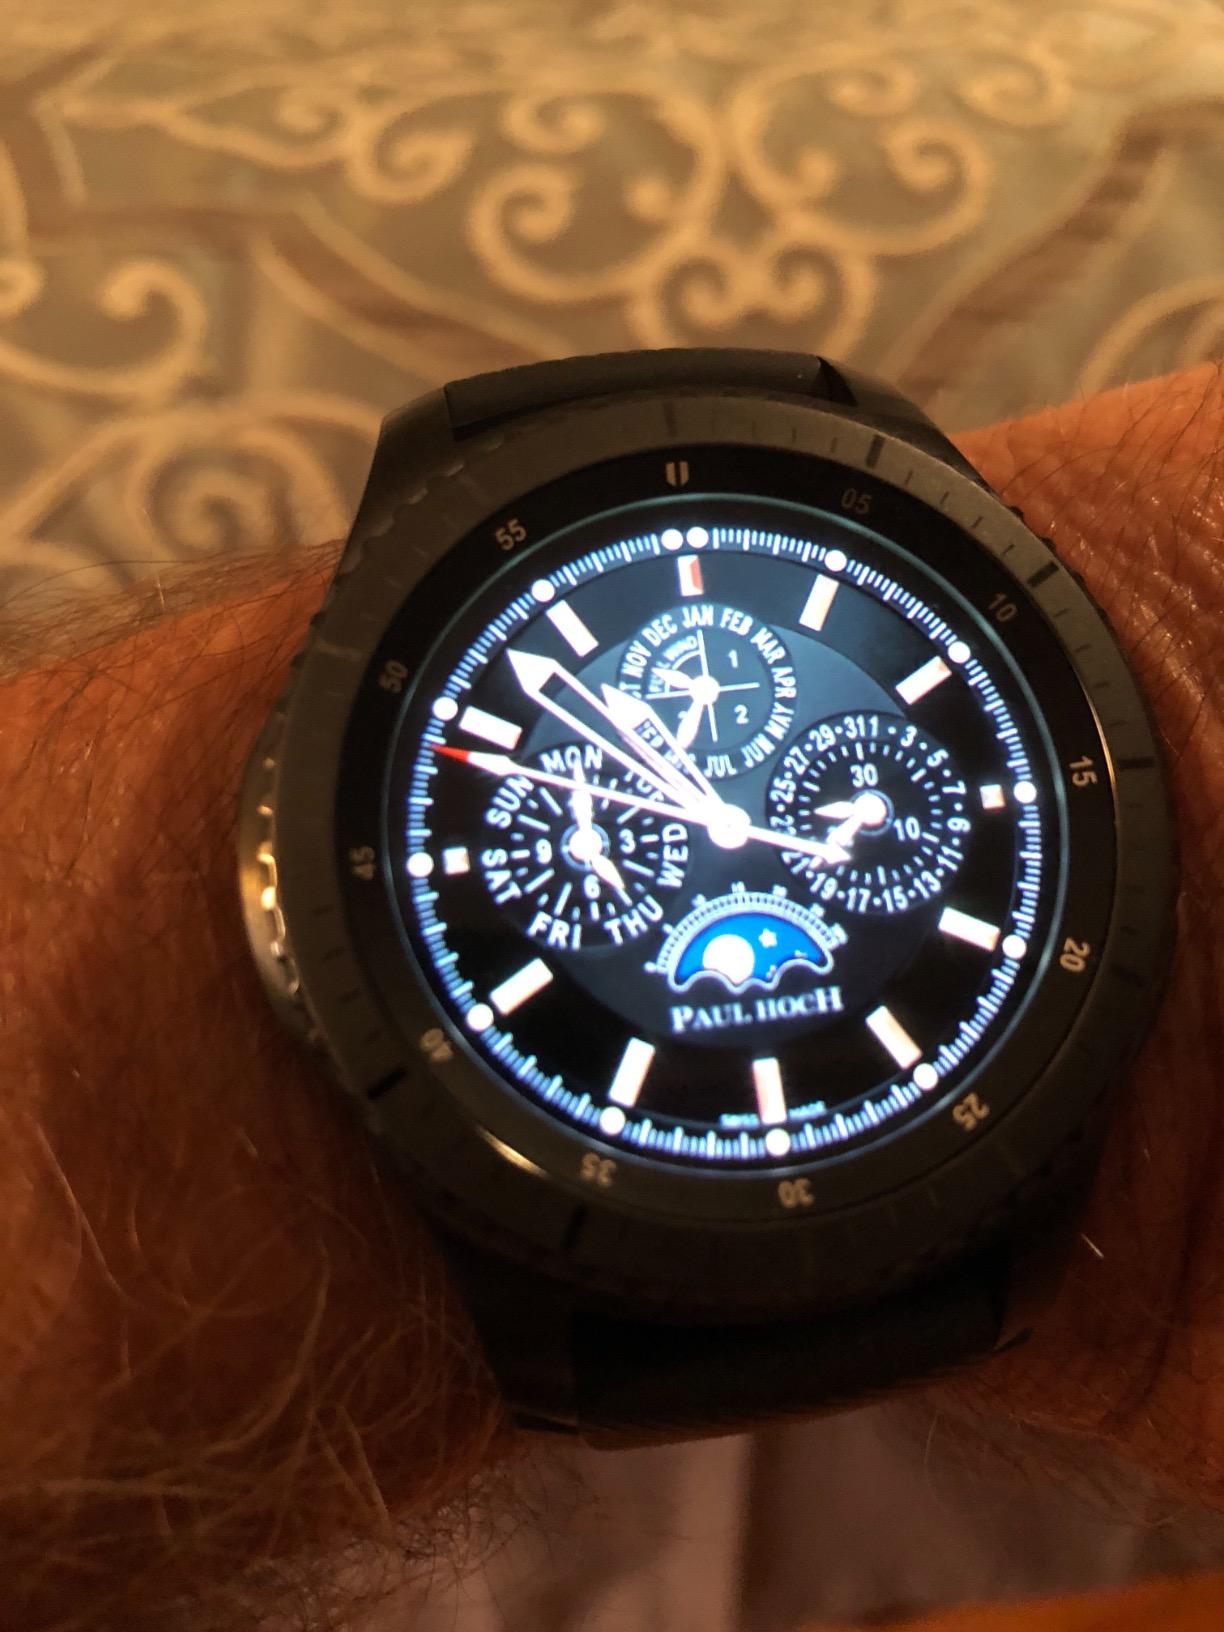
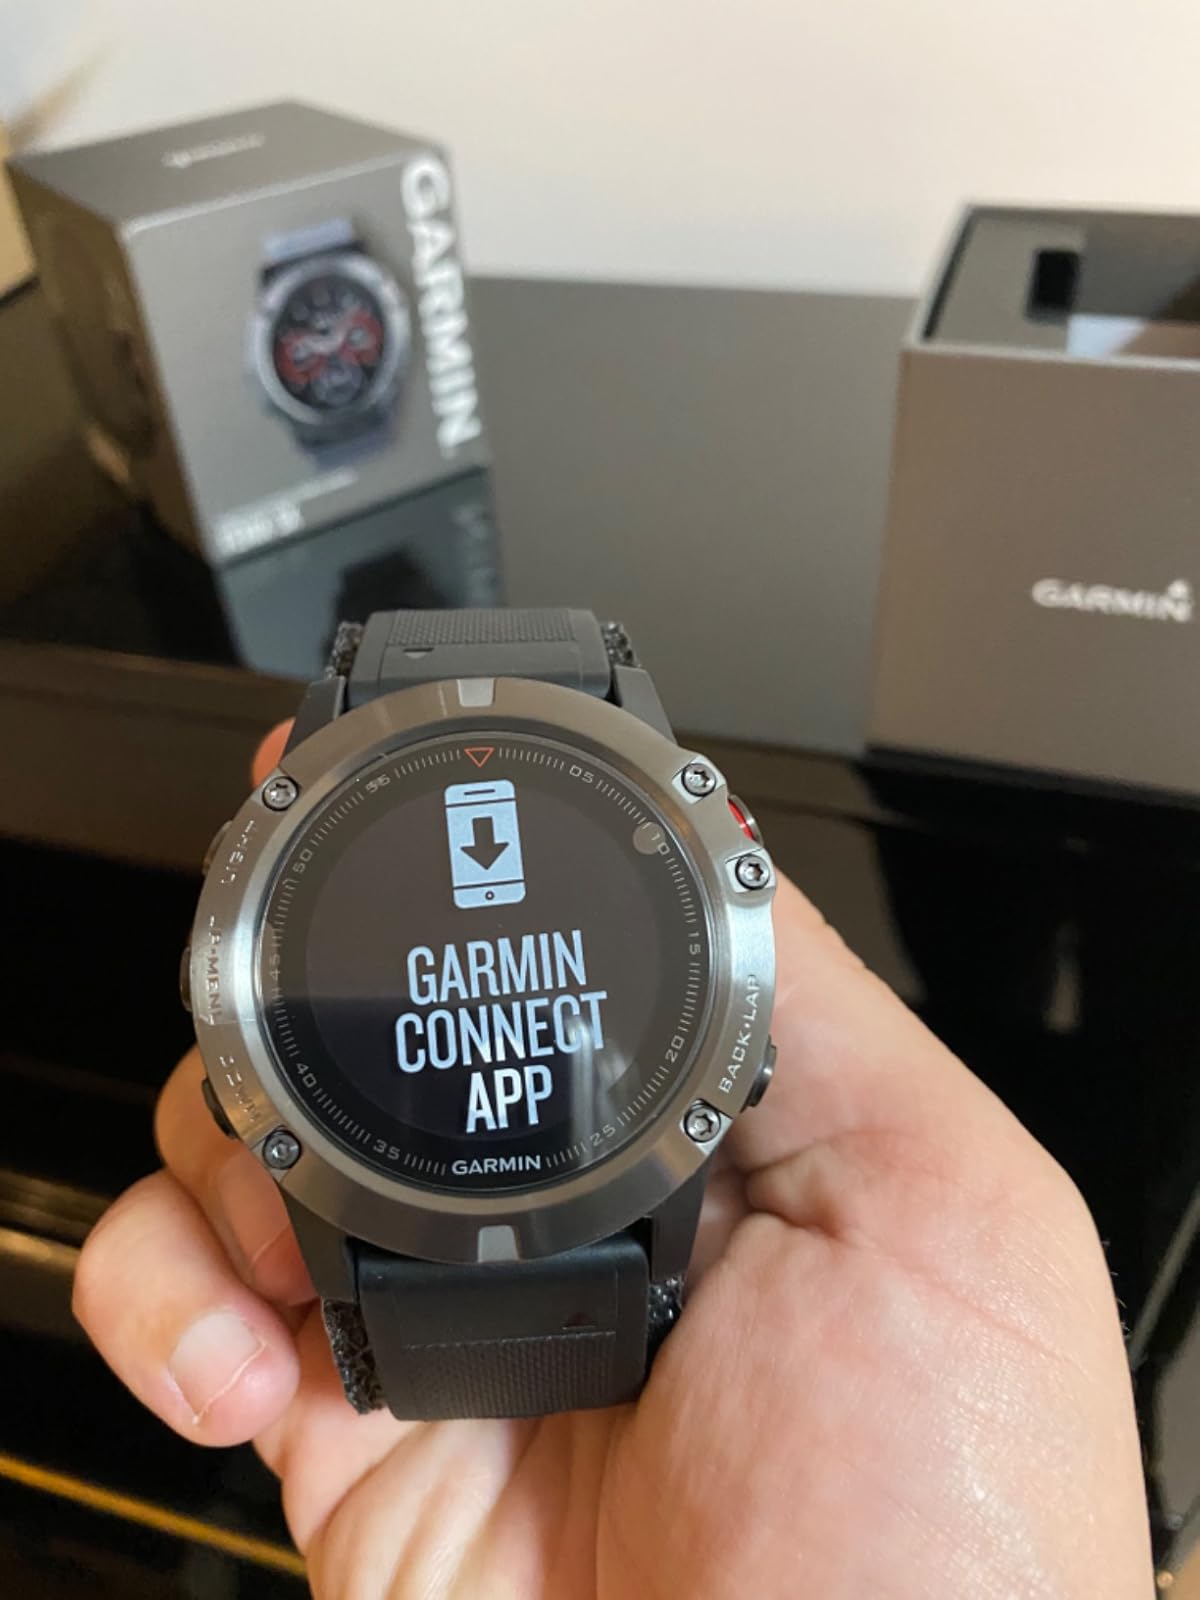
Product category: smartwatch
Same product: no